Sharia

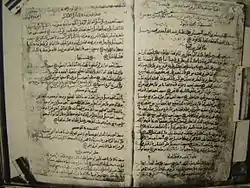
Juristic exchange between Abu Dawood and Ibn Hanbal. One of the oldest literary manuscripts of the Islamic world, dated October 879 AD.

Hanafi fiqh does not consider both terms as synonymous and makes a distinction between "fard" and "wajib"; In Hanafi fiqh, two conditions are required to impose the fard rule. 1. Nass, (only verses of the Qur'an can be accepted as evidence here, not hadiths) 2.The expression of the text referring to the subject must be clear and precise enough not to allow other interpretations. The term wajib is used for situations that do not meet the second of these conditions.